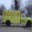
Label: truck